Steve Elkington

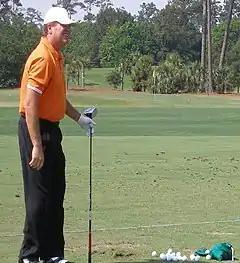
Elkington in 2008

In 1985, Elkington turned professional. Elkington was the runner-up at 1986 PGA Tour Qualifying School to earn his tour card. He had ten victories on the PGA Tour, all in the 1990s, and won four events twice. Elkington had ten top-10 finishes in major championships, with the best results at the PGA Championship; he won in 1995 at Riviera, and a tied for second in 2005 at Baltusrol, behind winner Phil Mickelson, which moved him back into the top 50 in the Official World Golf Ranking. He is a two-time winner of The Players Championship, the PGA Tour's marquee event, with victories in 1991 and 1997. Of the five to win twice at TPC Sawgrass, his span of six years between wins is the shortest.